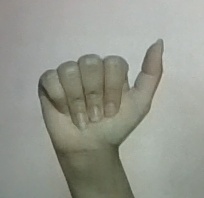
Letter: dhad